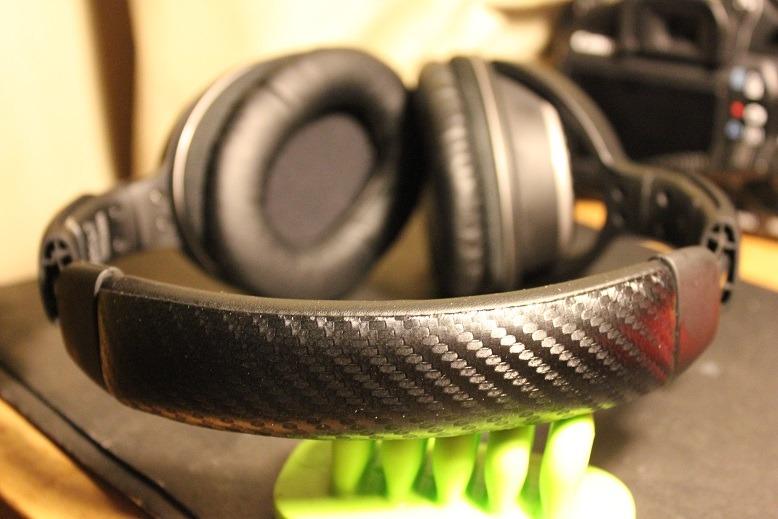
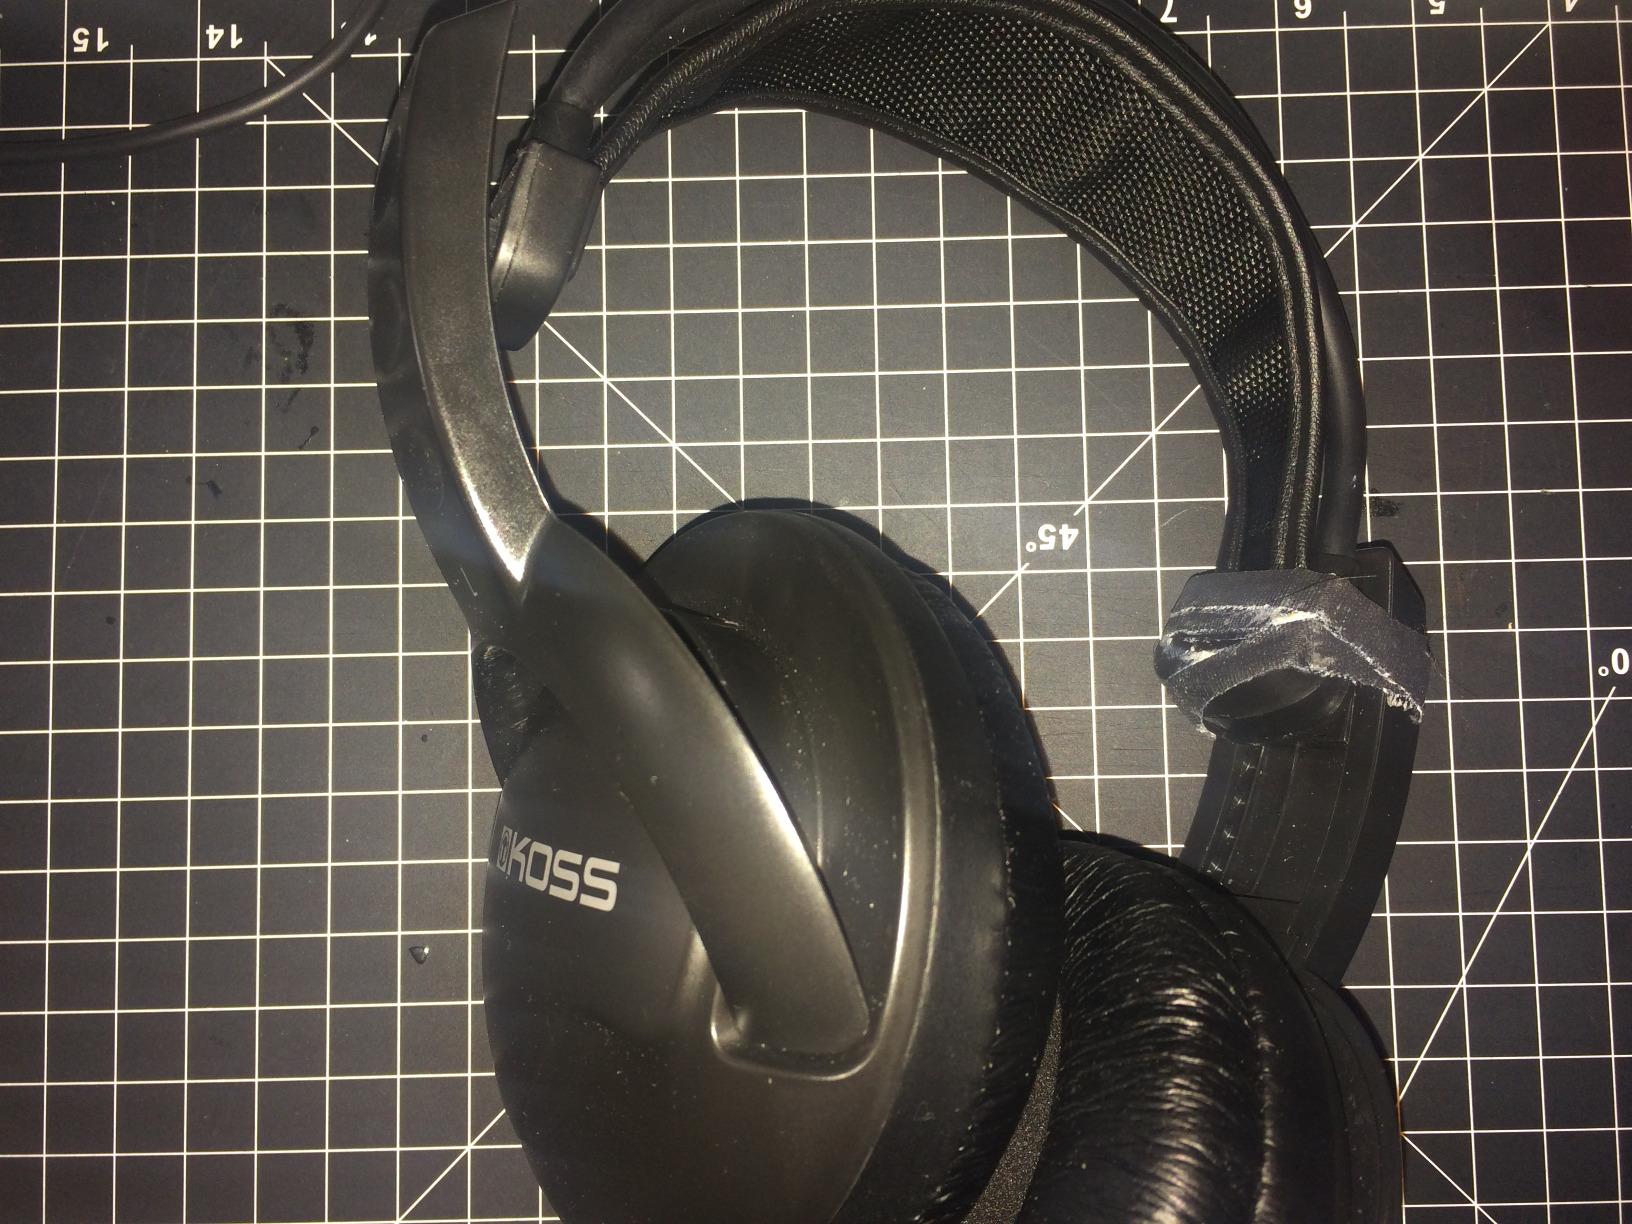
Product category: headphones
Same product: no